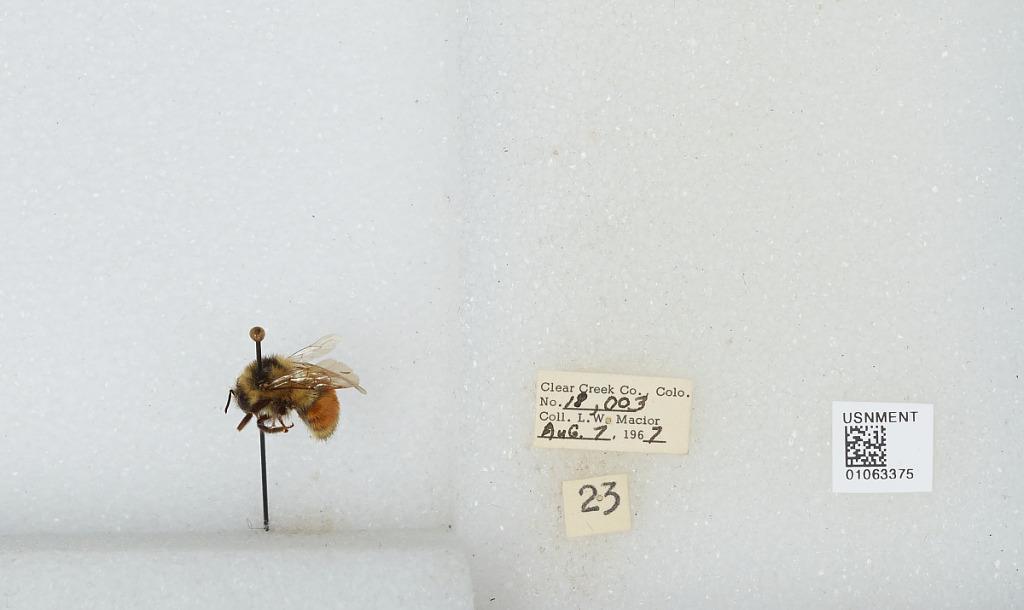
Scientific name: Bombus (Pyrobombus) bifarius Cresson
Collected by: L. Macior
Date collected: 1967-8-7
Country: United States
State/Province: Colorado
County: Clear Creek
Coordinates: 39.5984, -105.644